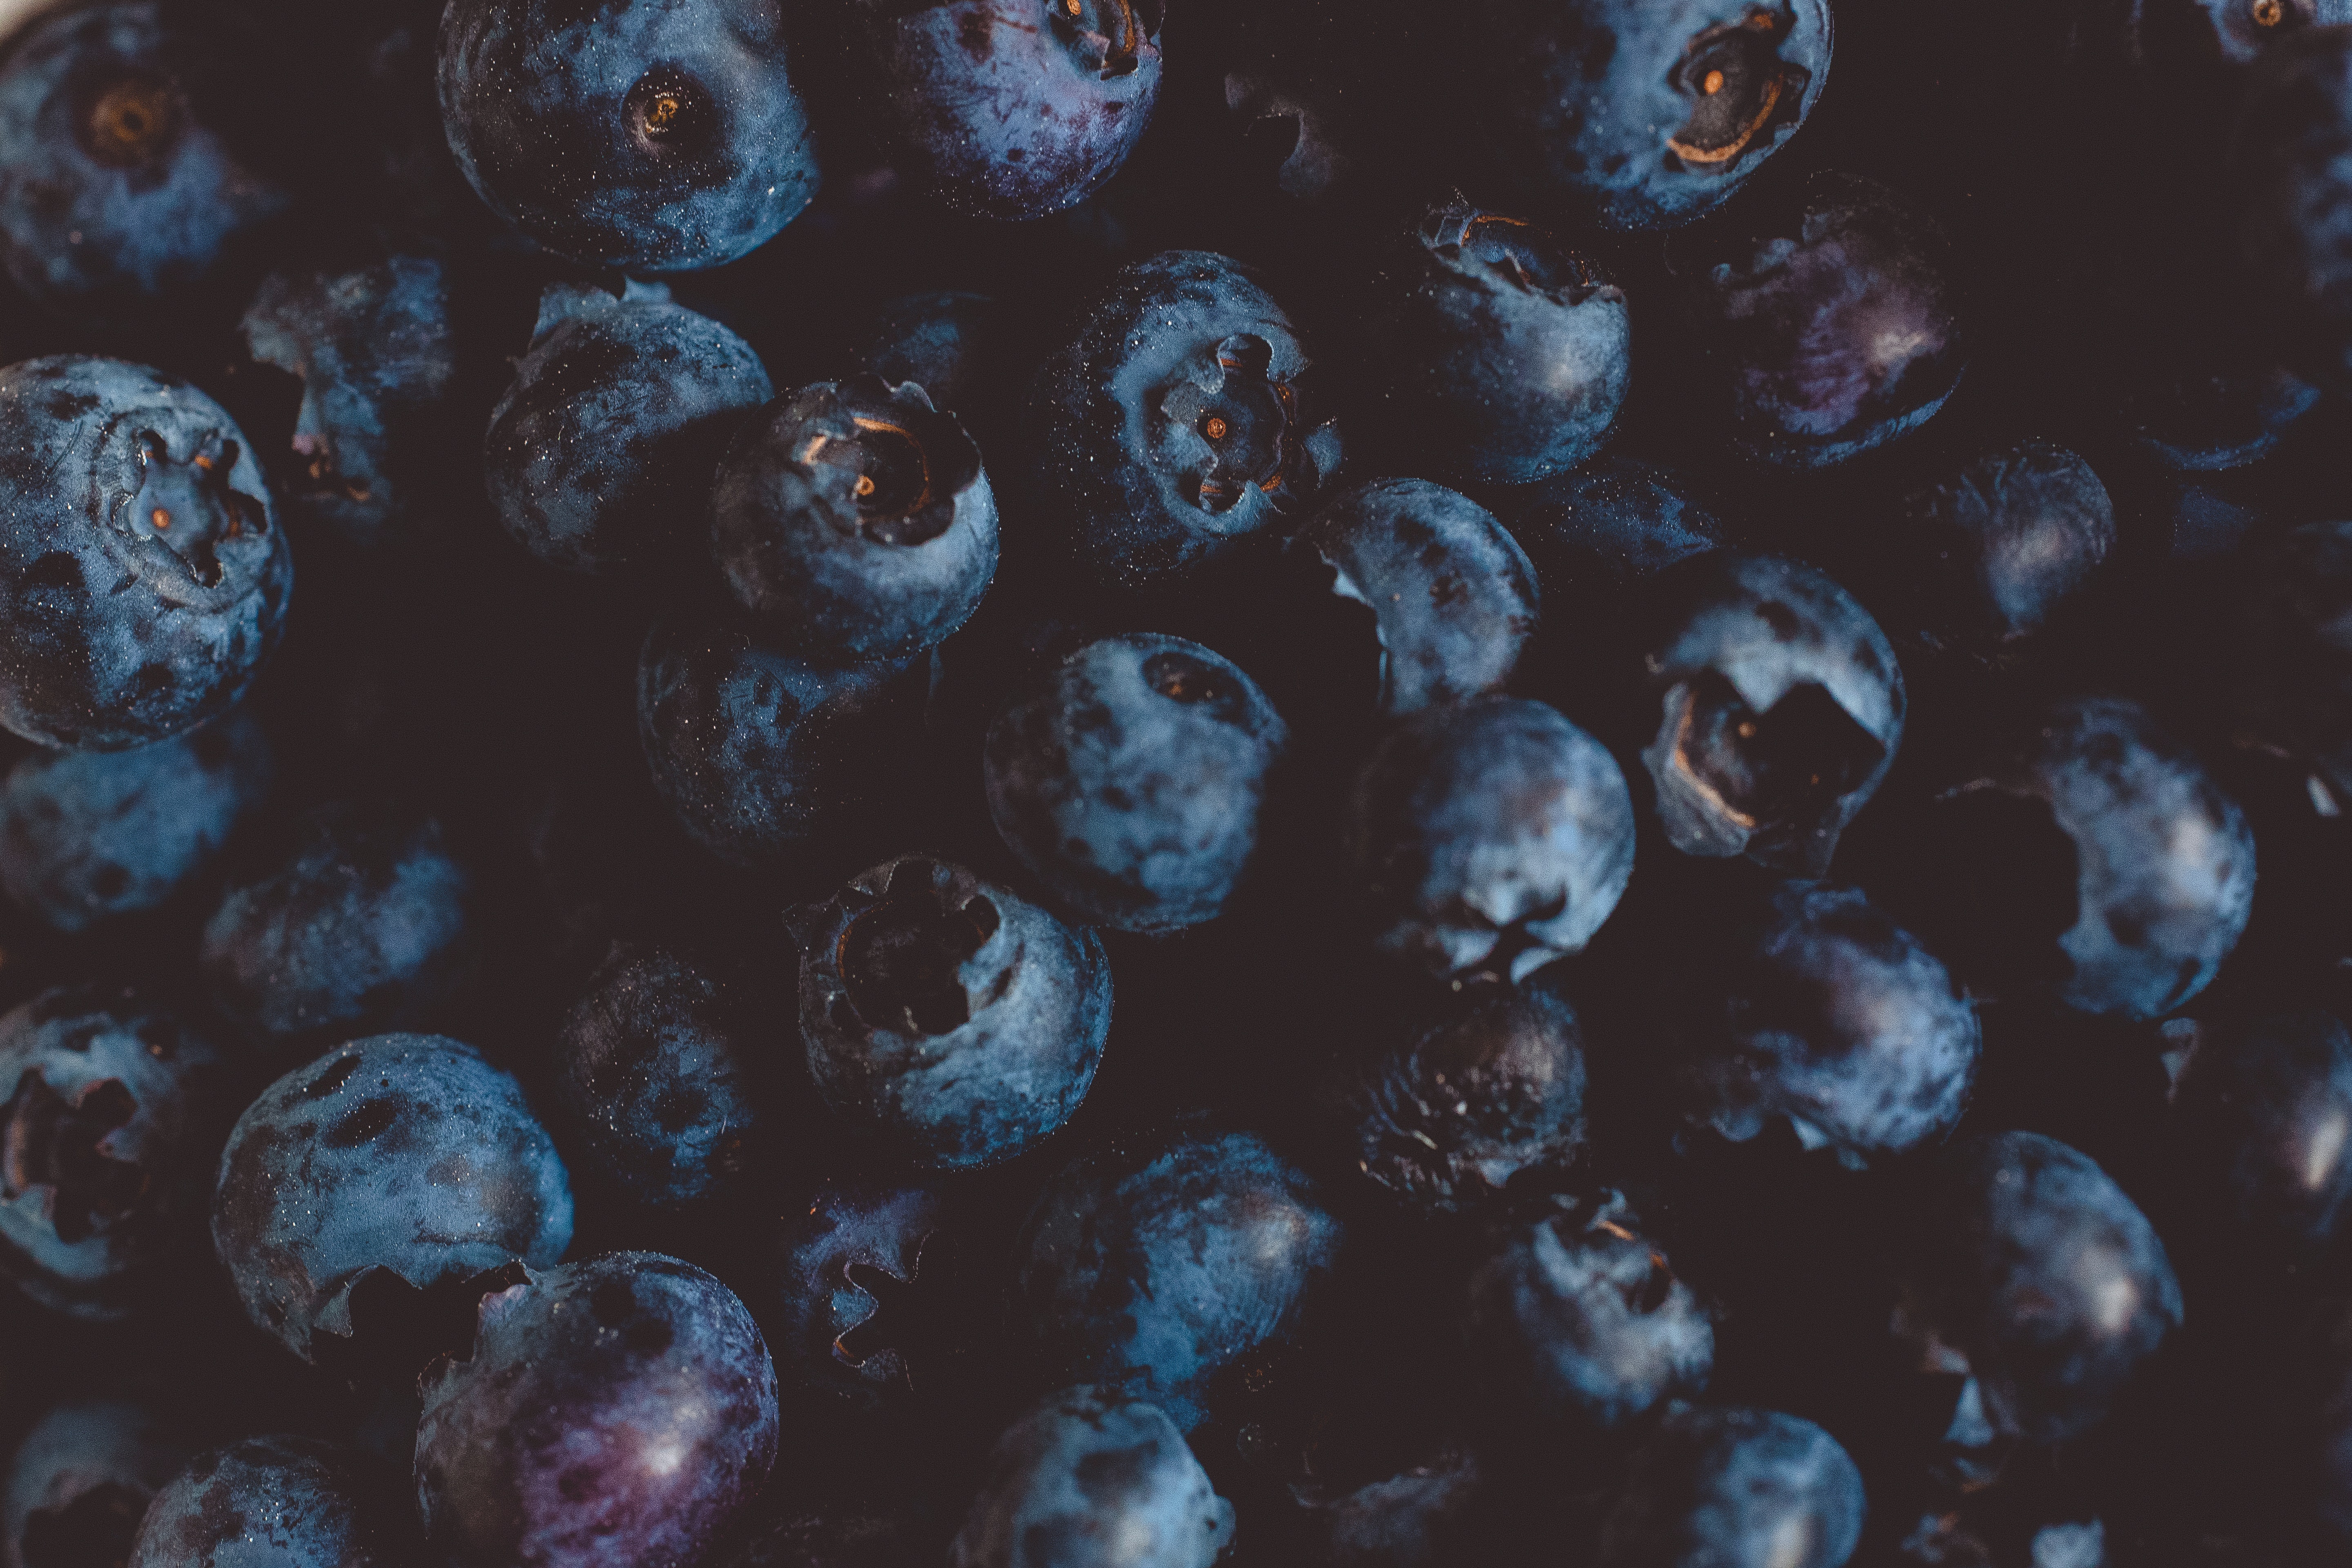
organism, bilberry, plant, pattern, prune